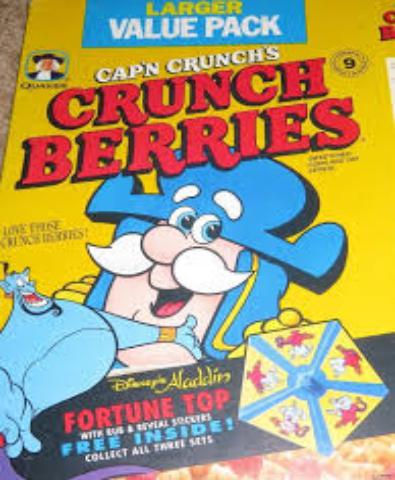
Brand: Cap'n Crunch Crunch Berries
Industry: Food